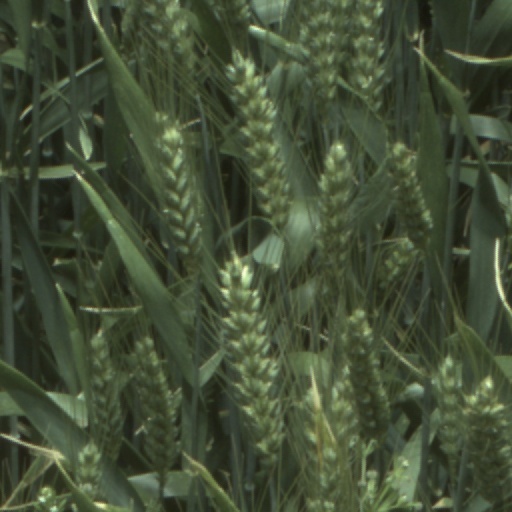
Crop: wheat